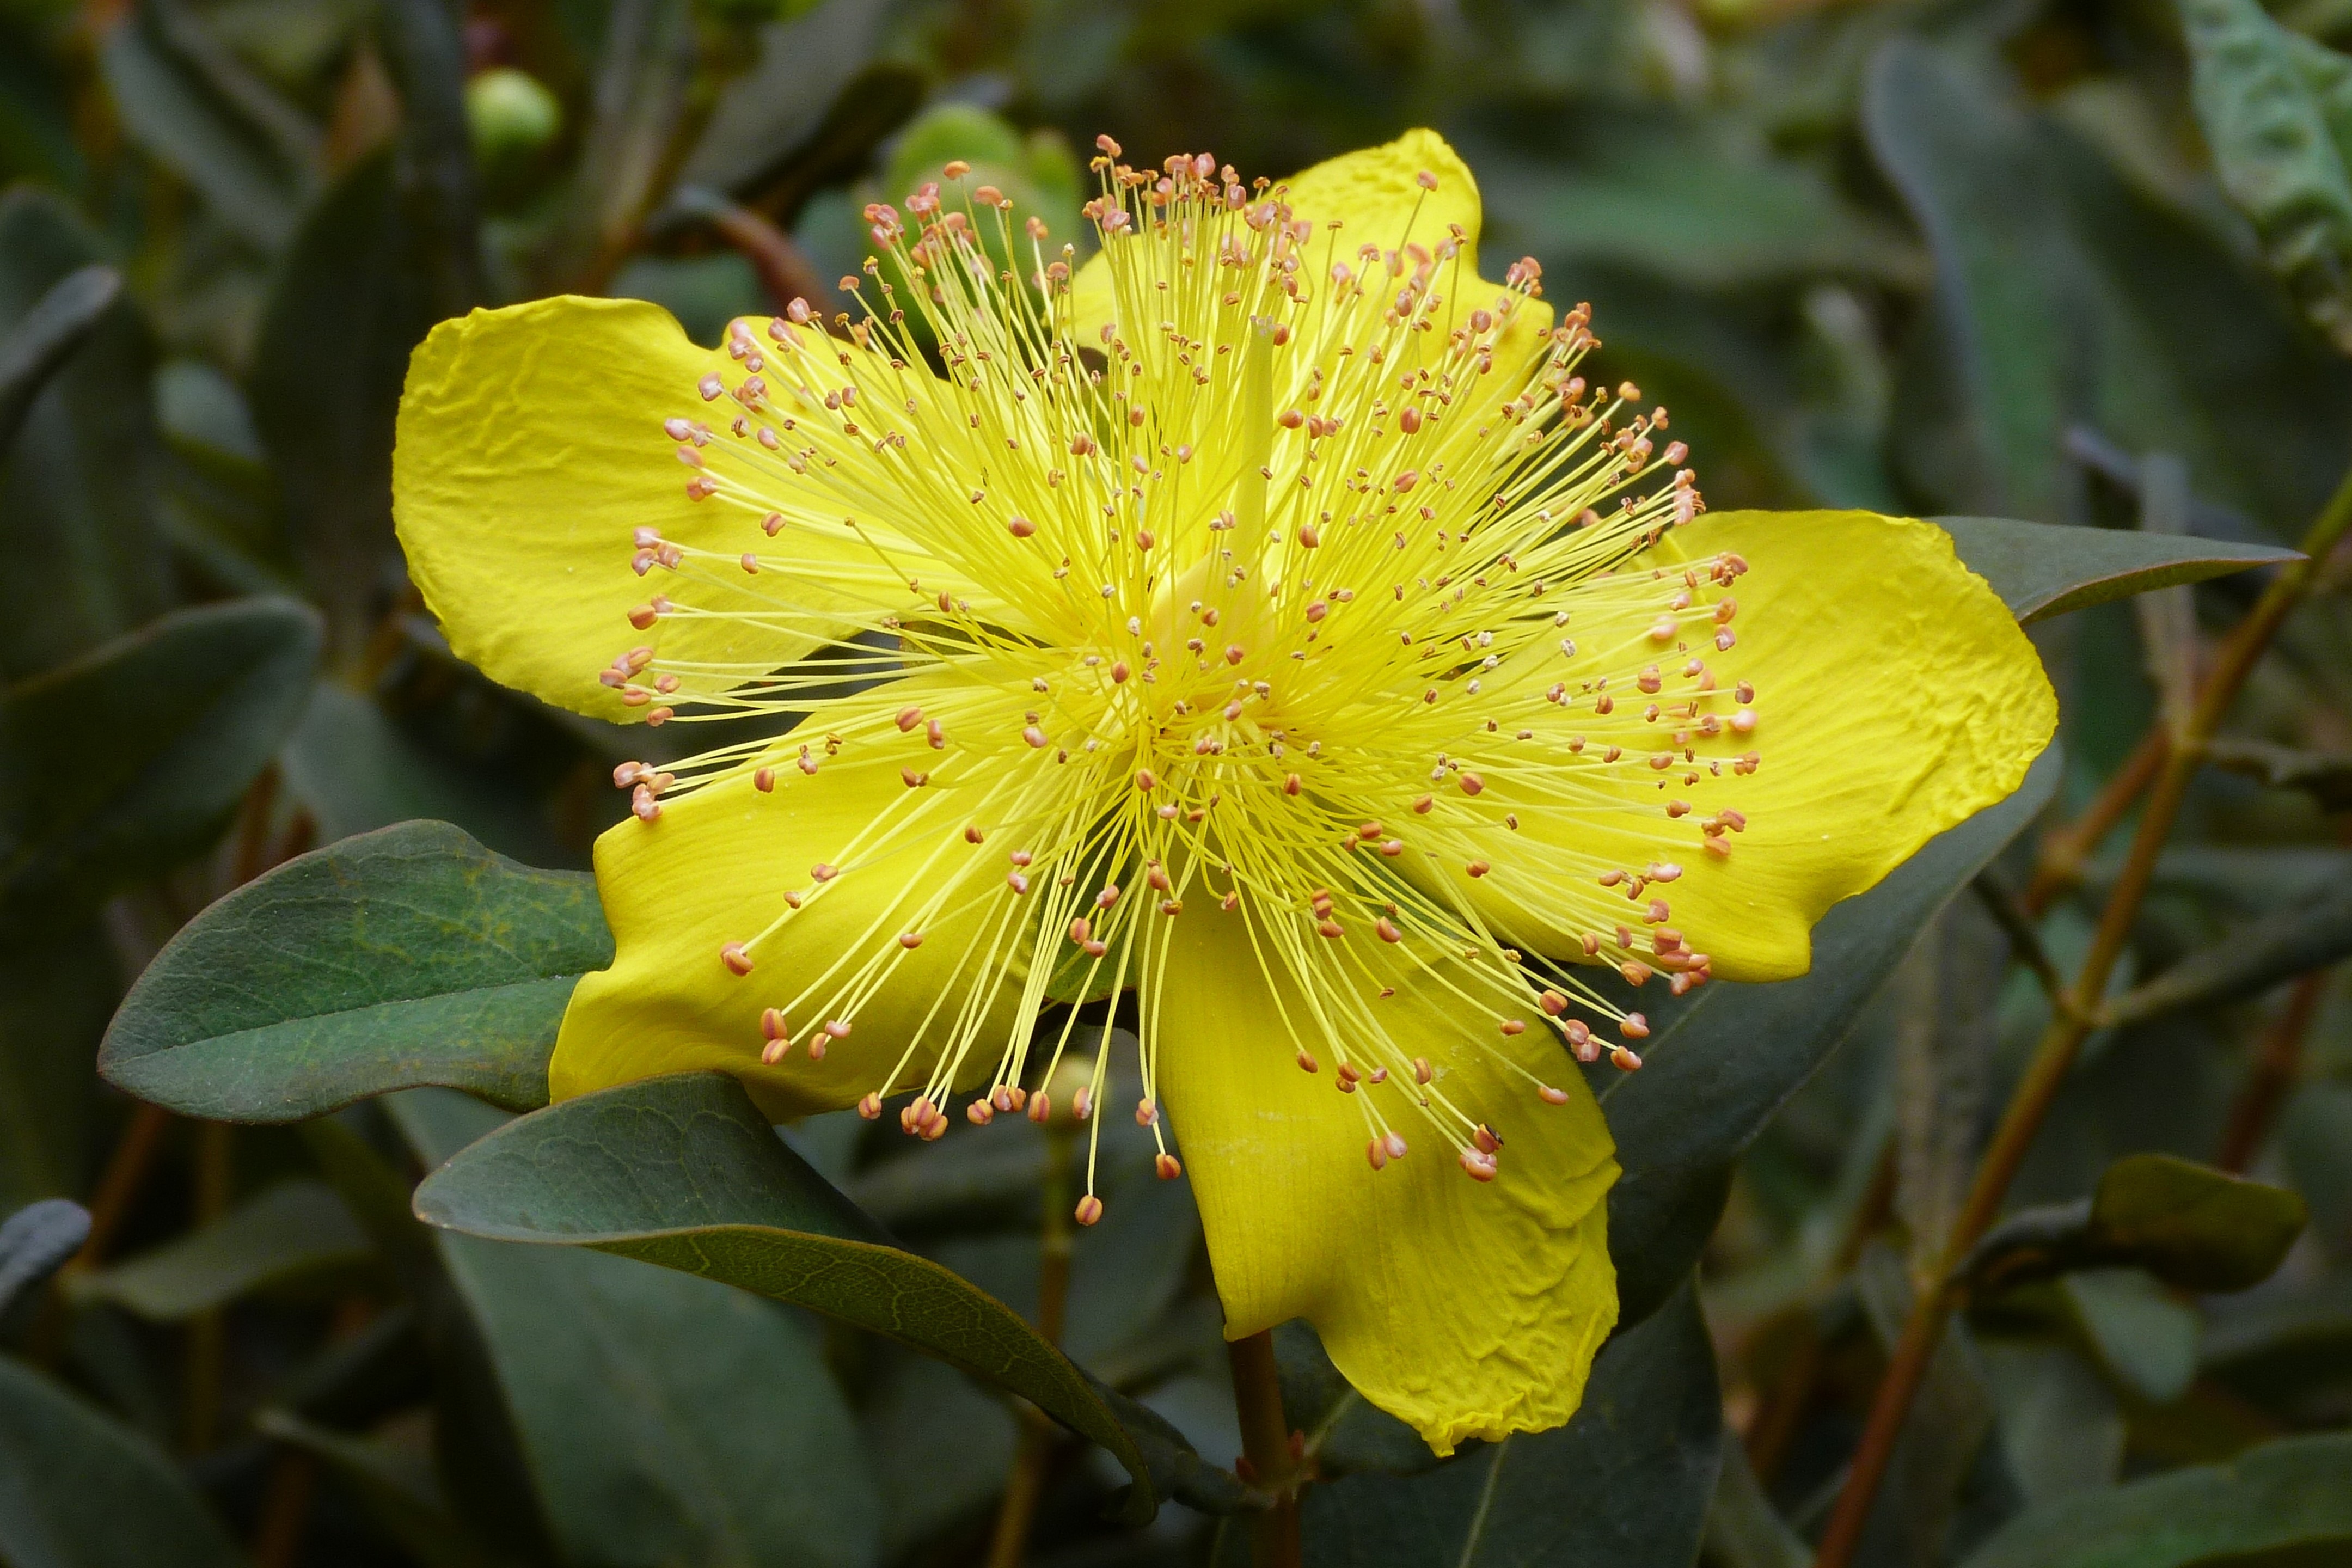
nature, blossom, plant, leaf, flower, spring, macro, botany, yellow, garden, flora, wildflower, shrub, evening primrose, flowering, hypericum, stamens, macro photography, flowering plant, rose of sharon, st john's wort, hypericaceae, land plant